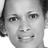
Emotion: sad